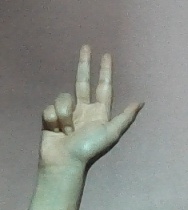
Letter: al